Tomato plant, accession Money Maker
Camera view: bottom (45 deg); turntable rotation: 120 degrees
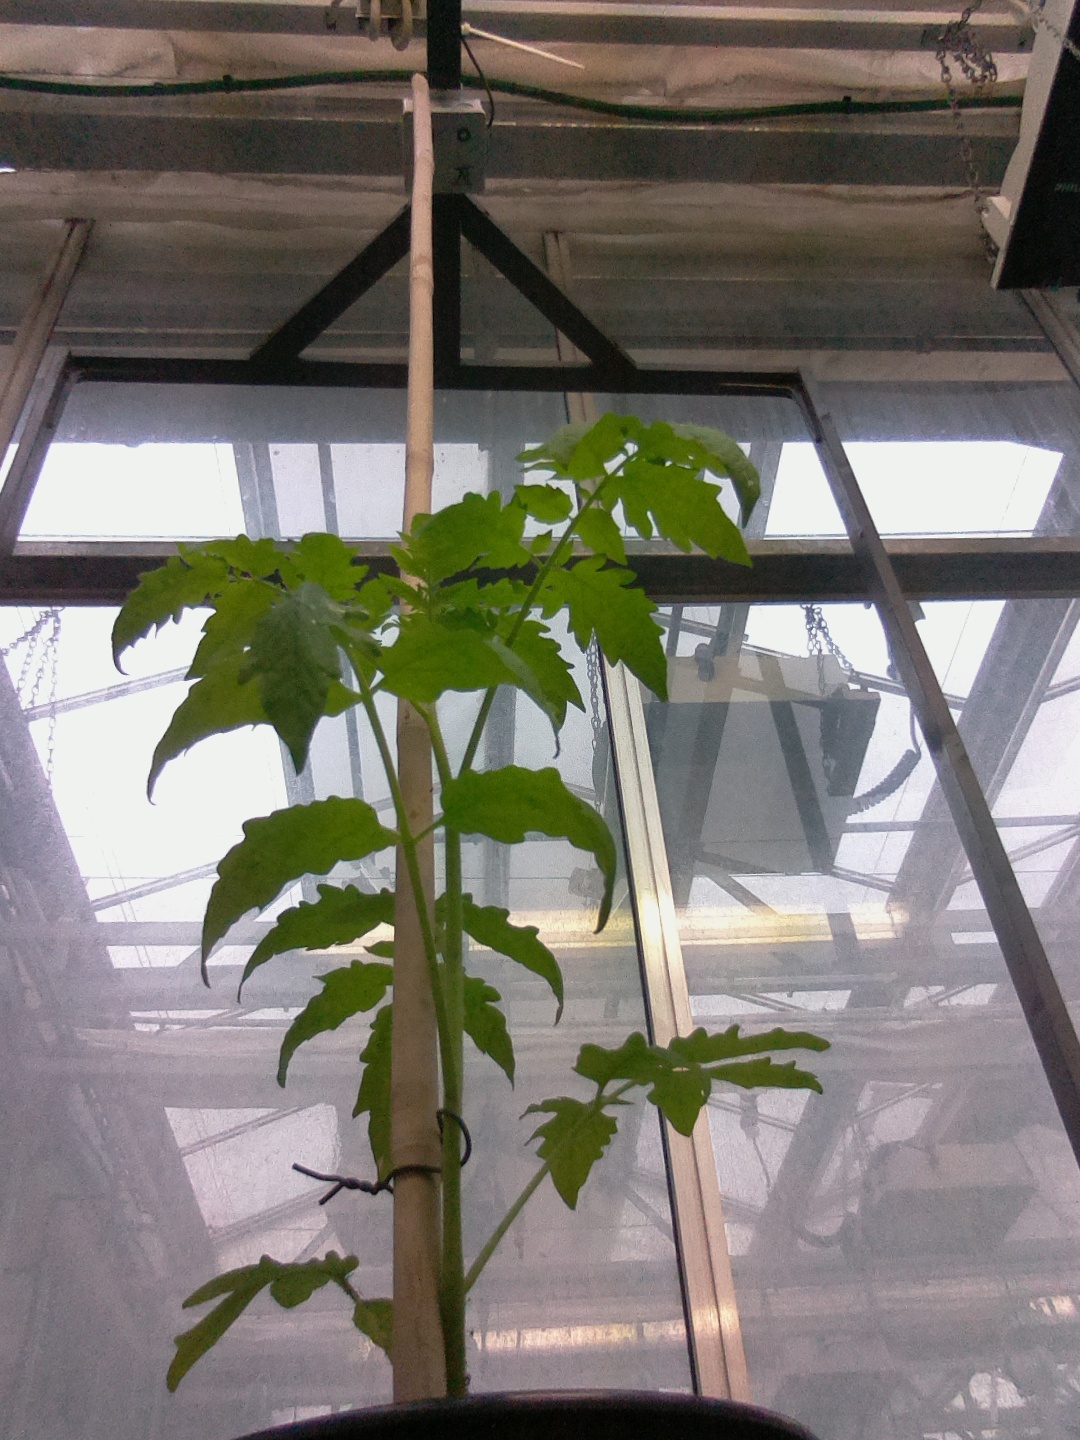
BBCH growth stage 13: 6 of true leaves visible